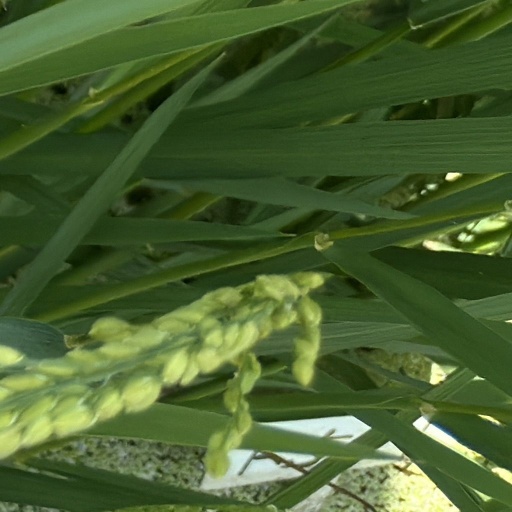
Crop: rice